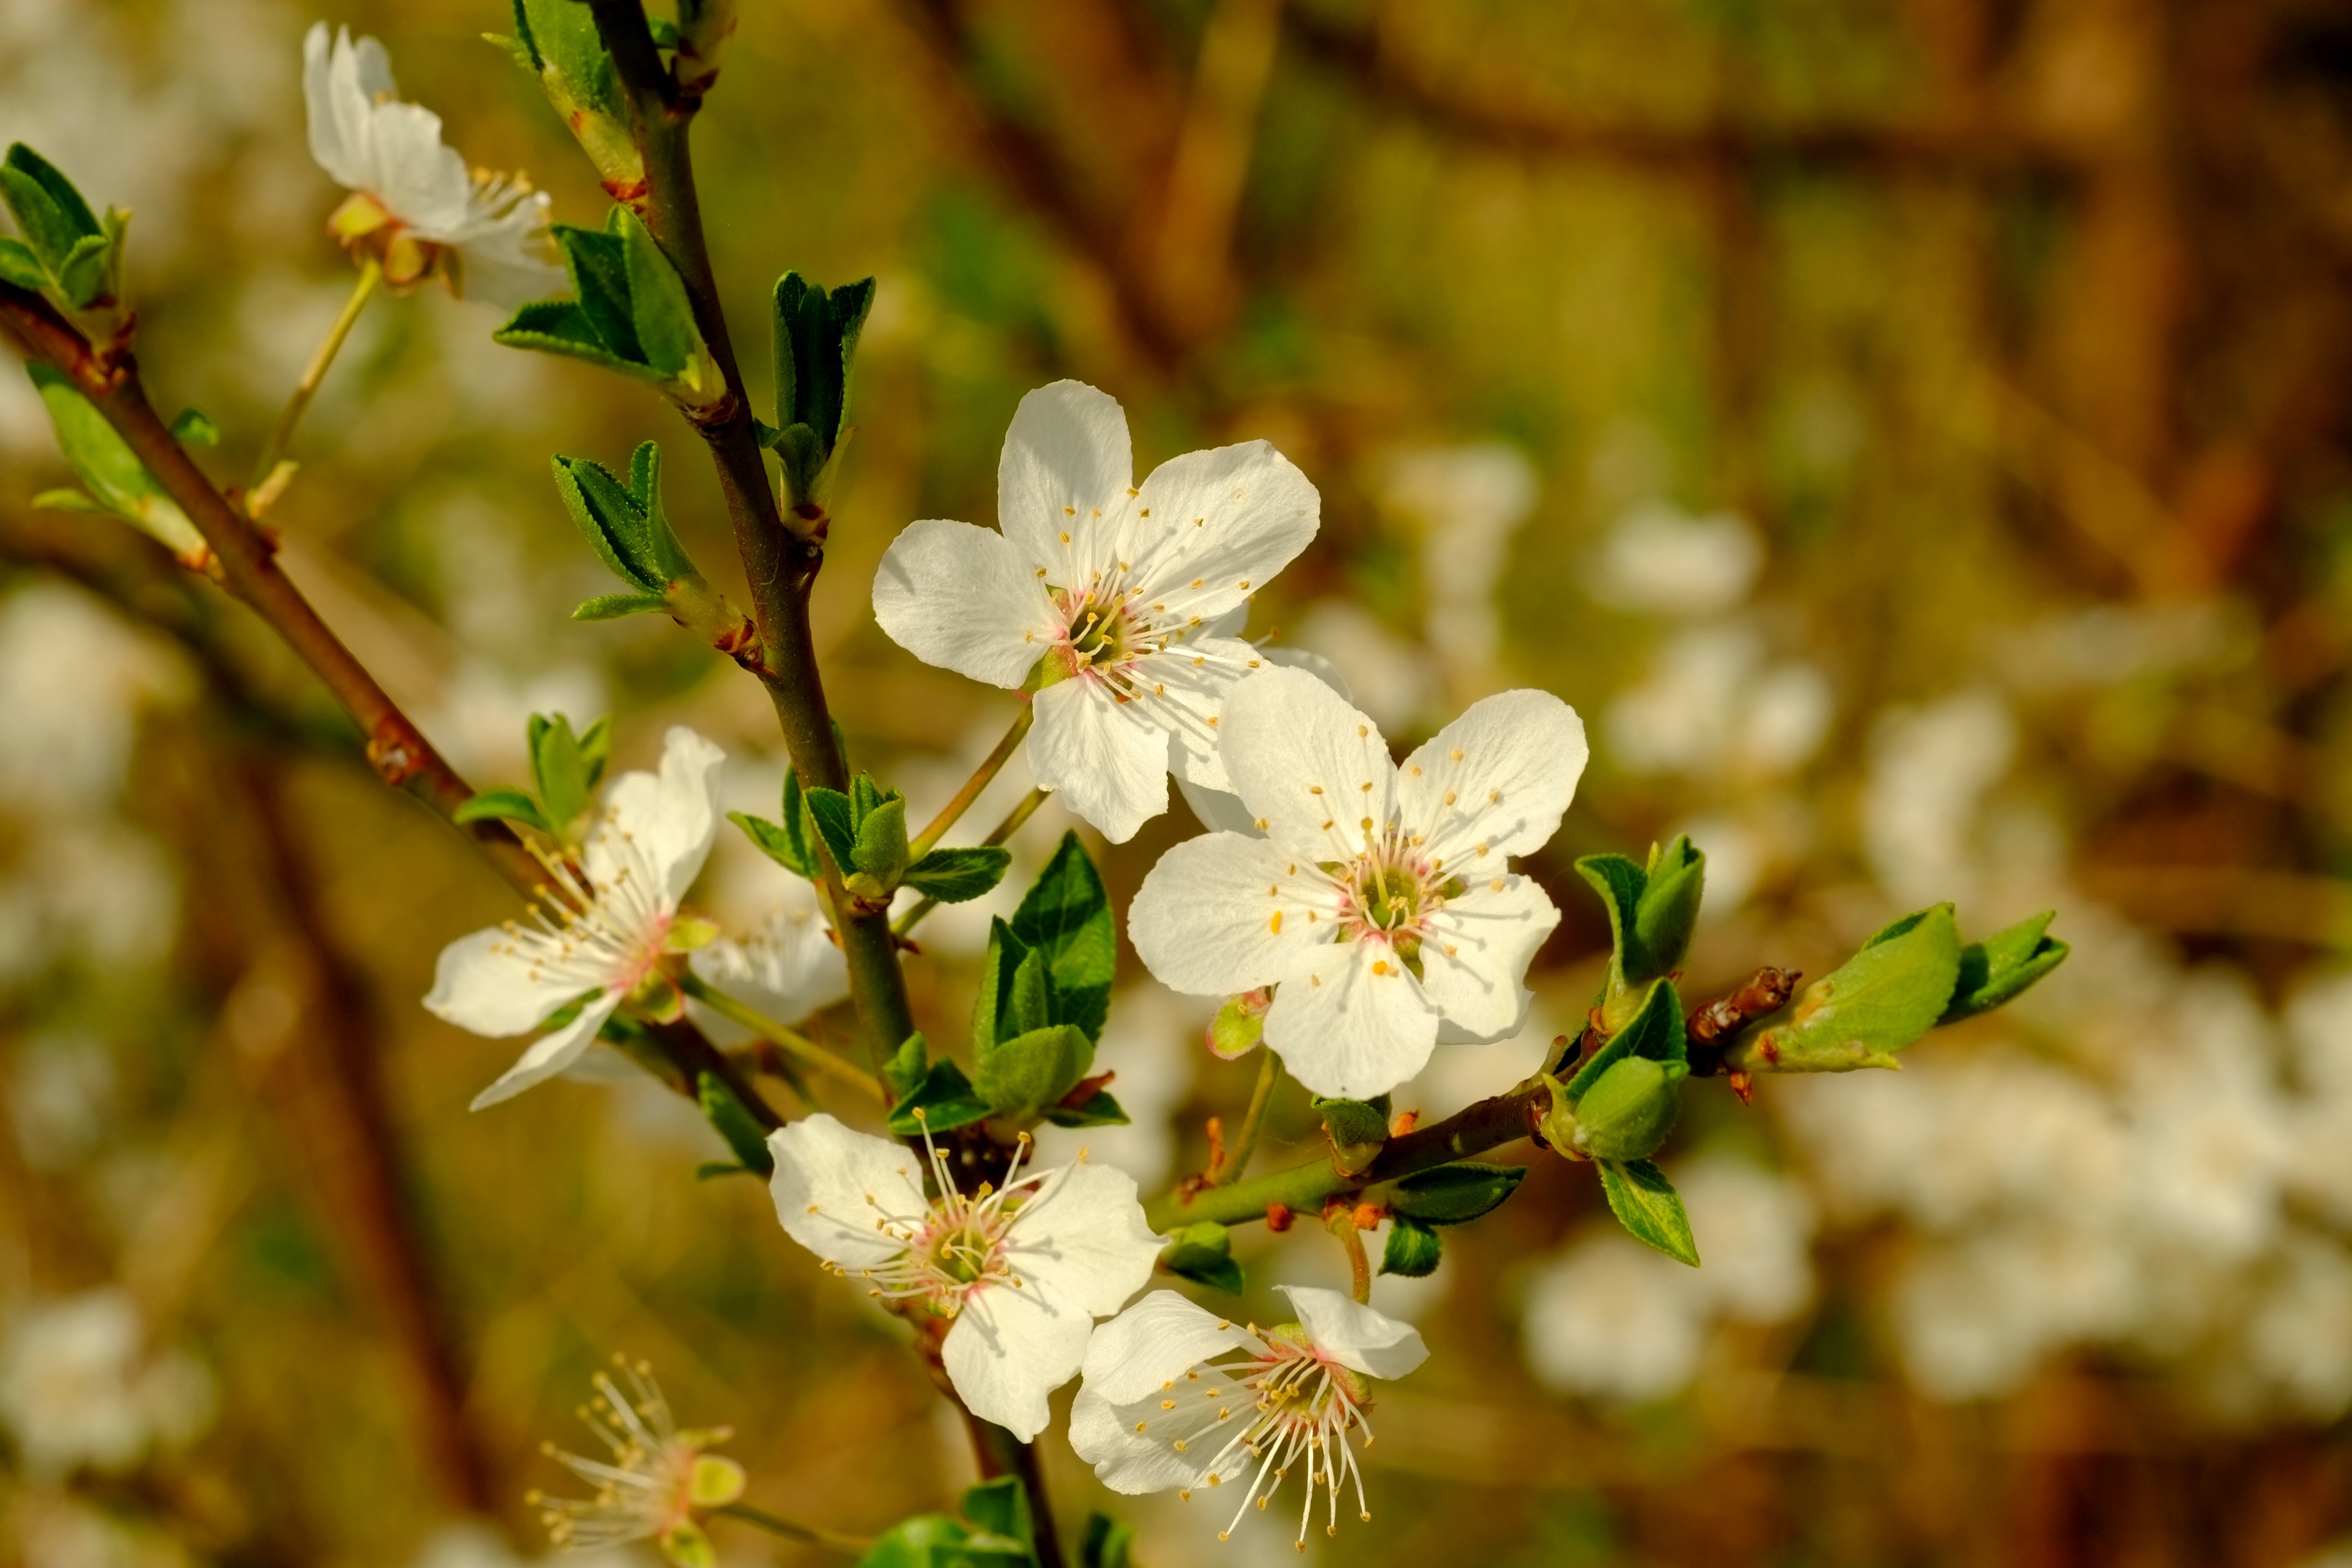
apple, tree, nature, branch, blossom, plant, white, fruit, sunlight, leaf, flower, bloom, food, spring, produce, macro, small, autumn, botany, garden, close, flora, season, wildflower, close up, shrub, beautiful, bud, of course, macro photography, flowering plant, flourished, bloom blooms, fruit tree blossoming, woody plant, land plant